Atassi family

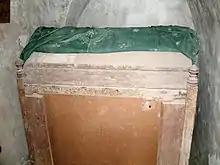
Tomb of Sayed Ali Bin Khalil Al-Atassi, who died in 1508, located in the Atassi Mosque, Homs

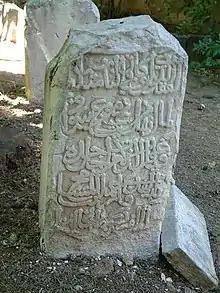
Tombstone of Sayed Saleh Al-Sayed Suleiman Al-Atassi, who died in 1782, located in the Atassi Mosque, Homs

Many leading family members assumed prominent religious and political positions in Ottoman, French, and Independent Syria.